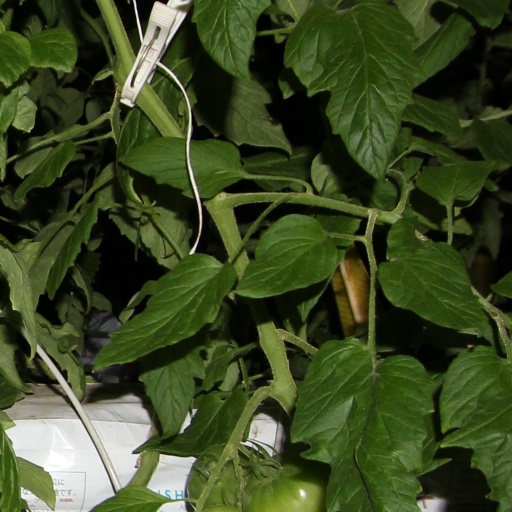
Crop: tomato